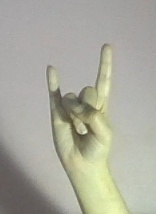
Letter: la